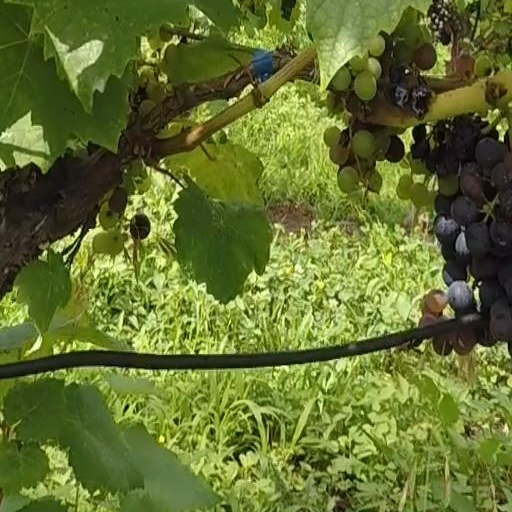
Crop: grape